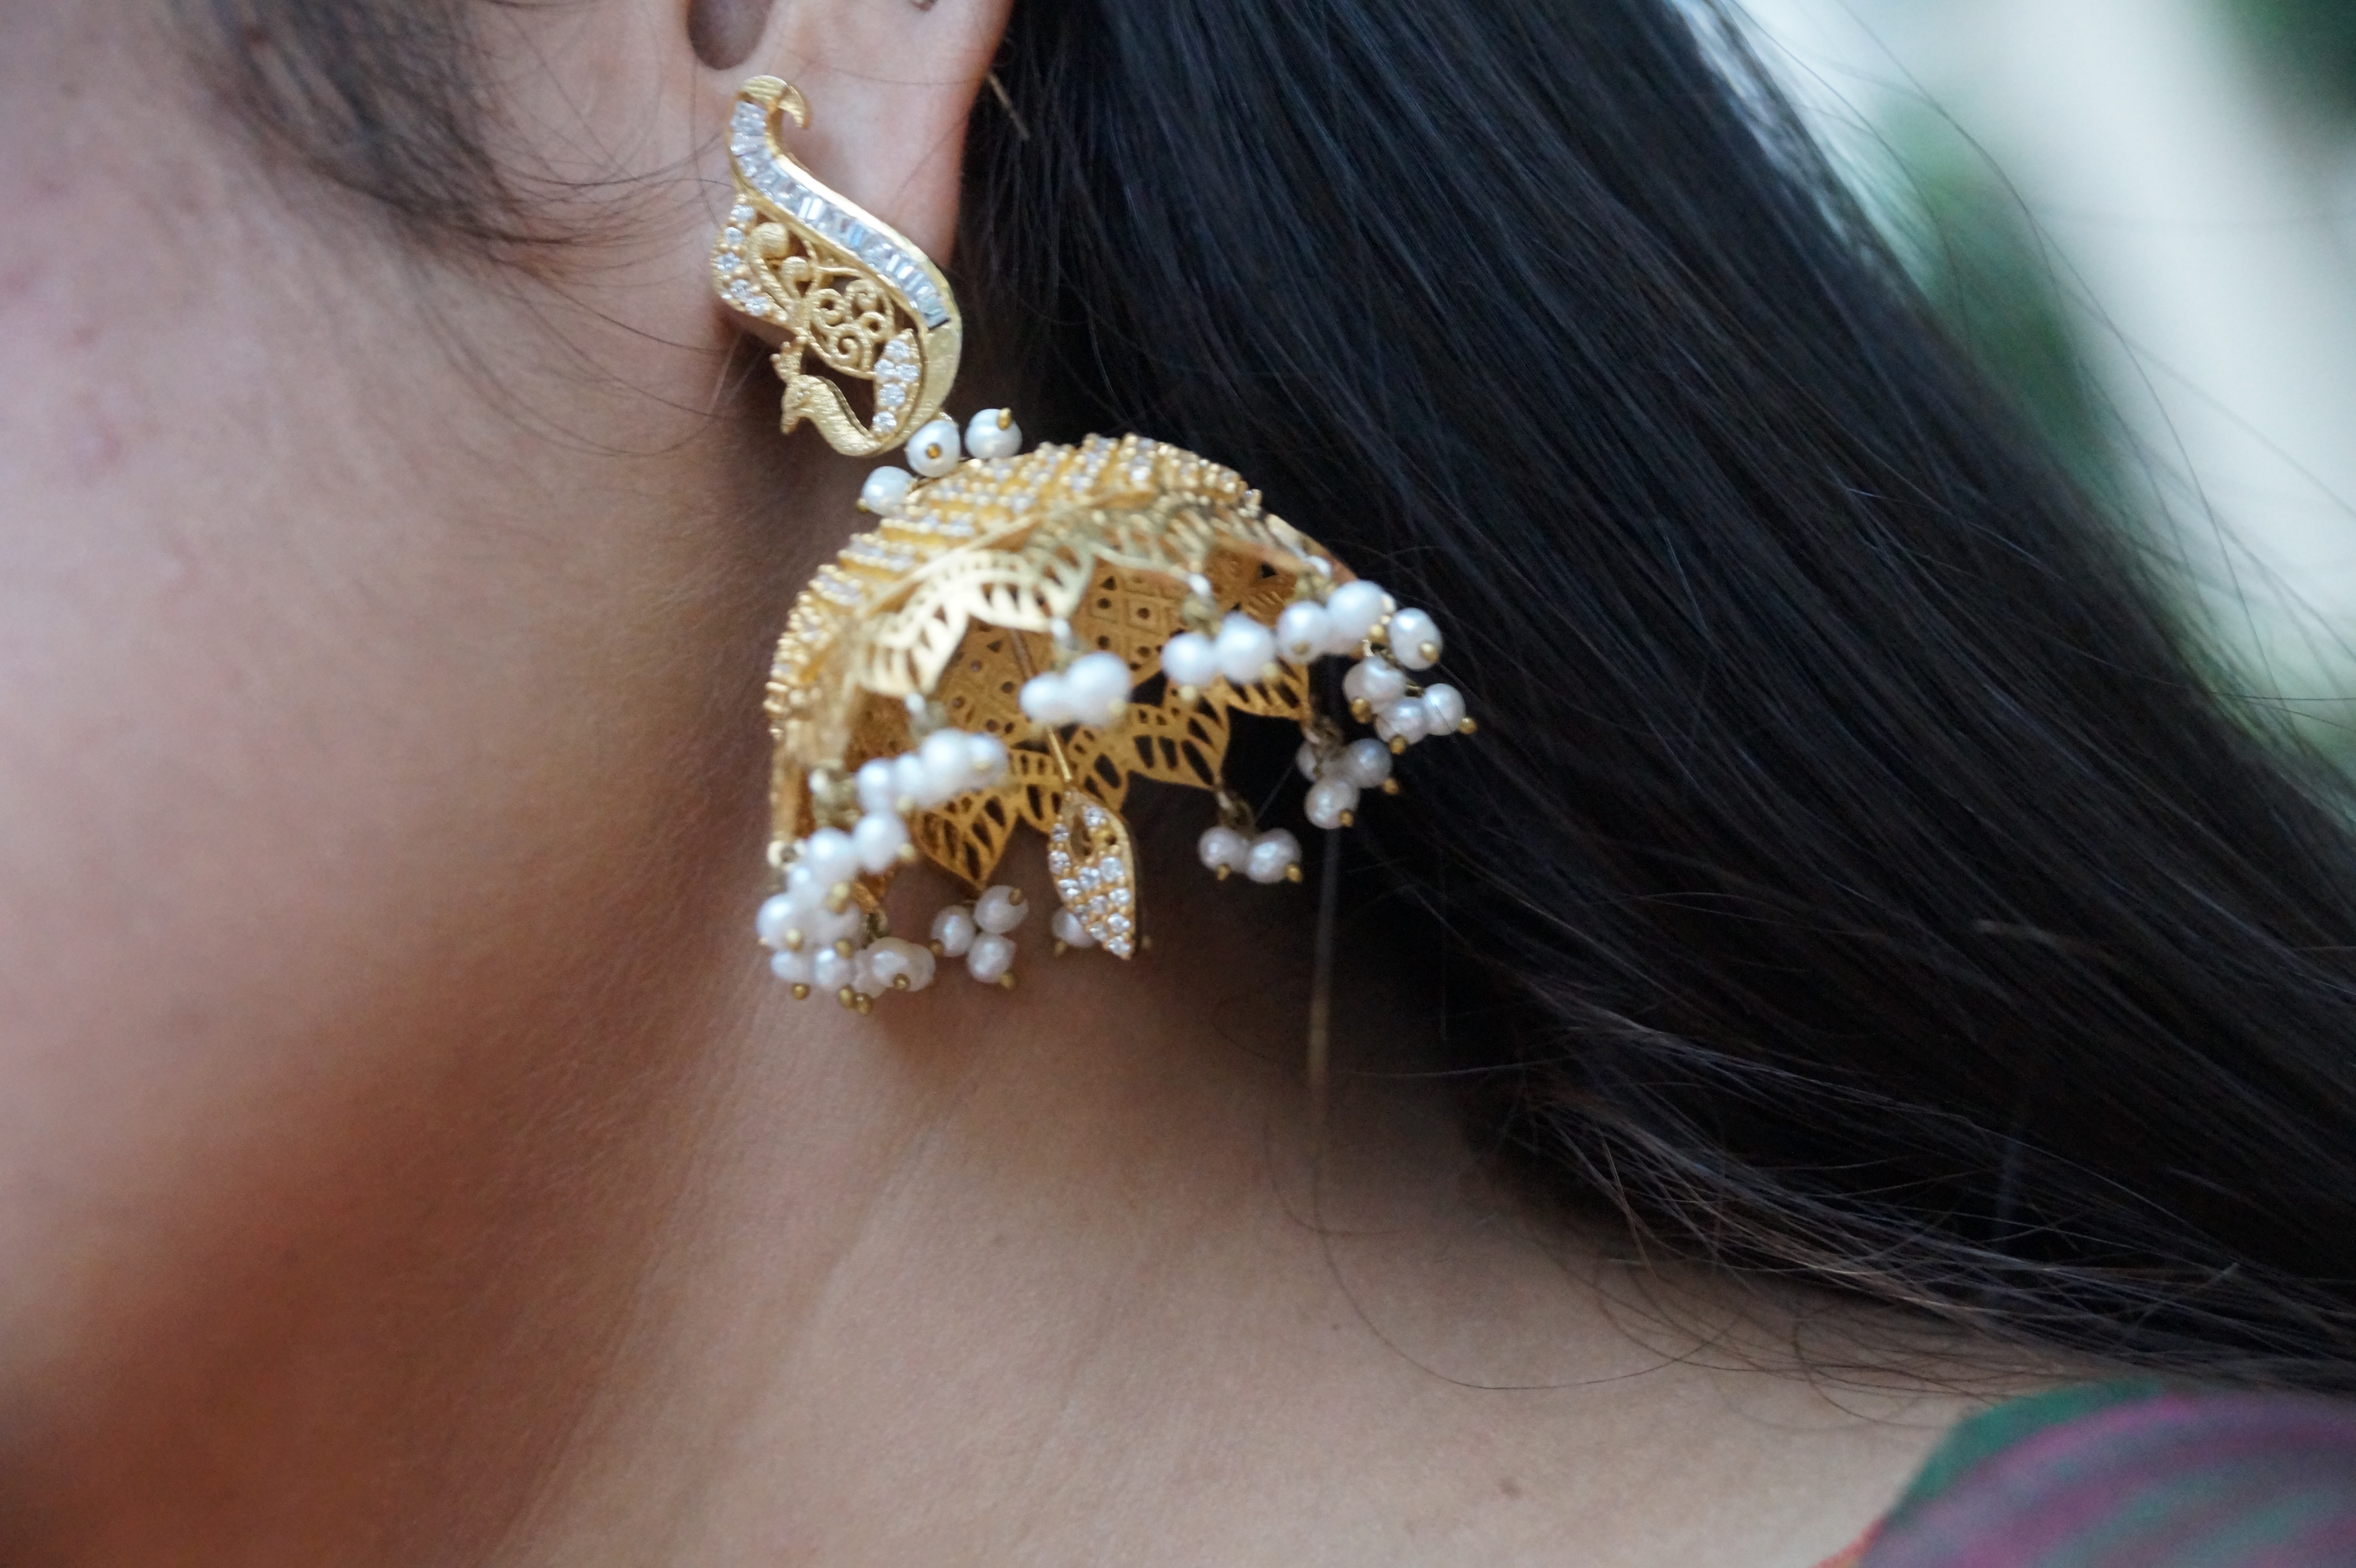
ear, necklace, jewellery, organ, fashion accessory, headpiece, hair accessory